Myrsine kermadecensis

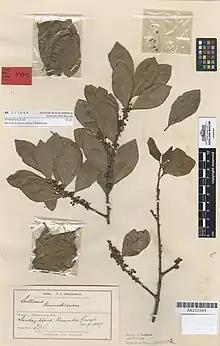
Herbarium specimen of "Myrsine kermadecensis", collected by Thomas Cheeseman from Raoul Island in August 1887

"Myrsine kermadecensis" on average reaches tall, rounded crown, with rough, firm bark. Leaves are long, and wide. Flowers are green-yellow with purple spotting, or a darker red with purple spotting. Fruit are wide. Cheeseman described the species as follows: